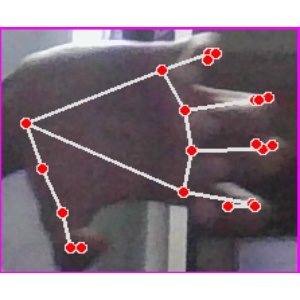
अक्षर: त